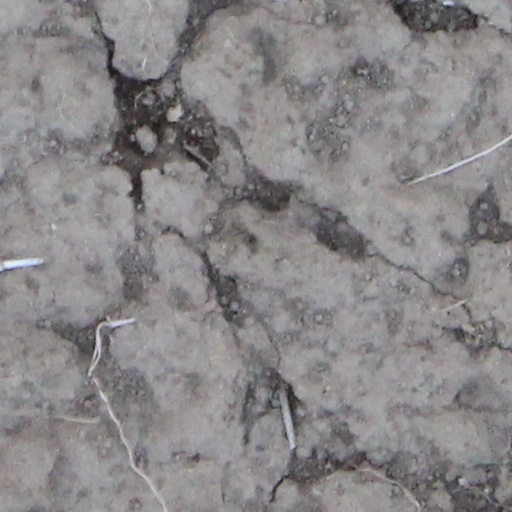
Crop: wheat